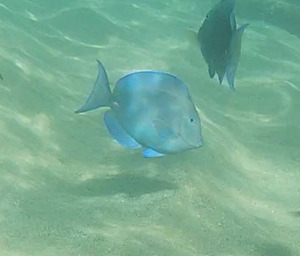
Acanthurus coeruleus (Atlantic Blue Tang)